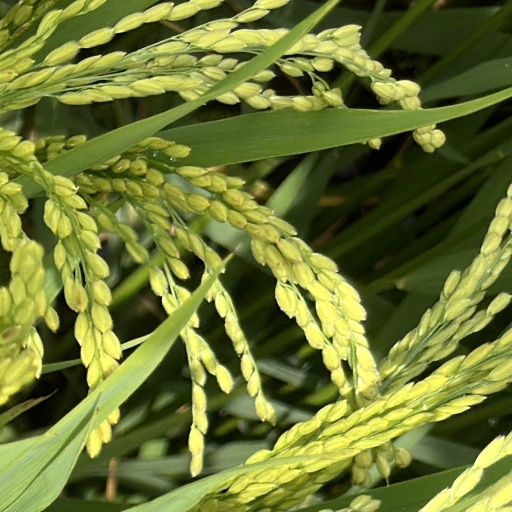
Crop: rice